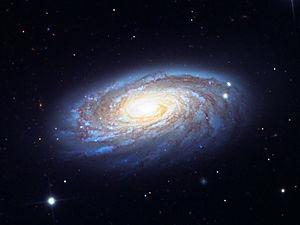
Voici une liste de galaxies spirales notables, classée en fonction de leur nom, de la constellation hôte, de la magnitude apparente et de la classification morphologique des galaxies.